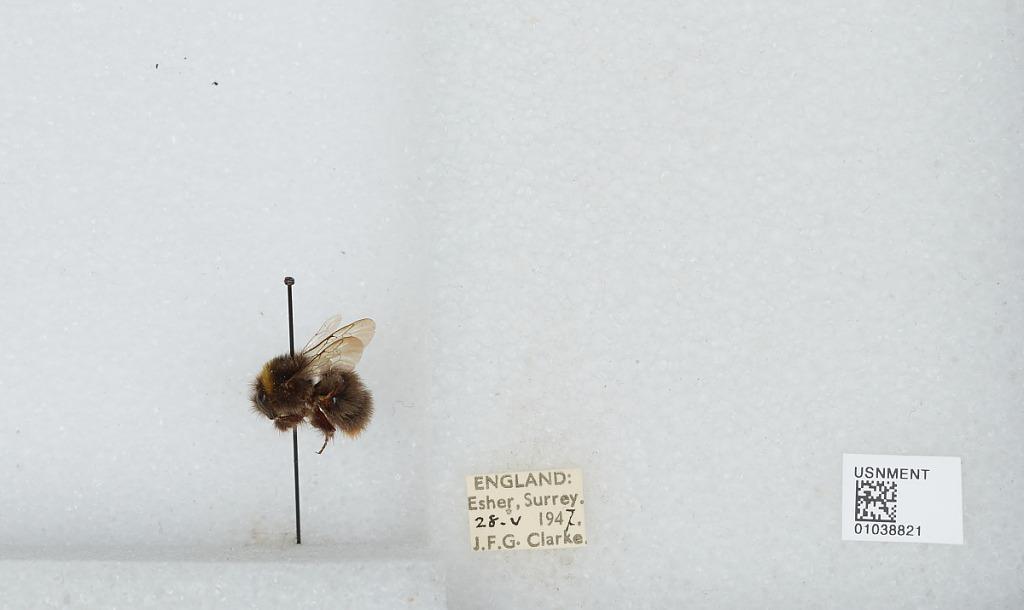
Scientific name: Bombus (Pyrobombus) pratorum (Linnaeus)
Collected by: J. Clarke
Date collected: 1947-5-28
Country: United Kingdom
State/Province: England
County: Surrey
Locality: Esher
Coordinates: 51.3691, -0.365